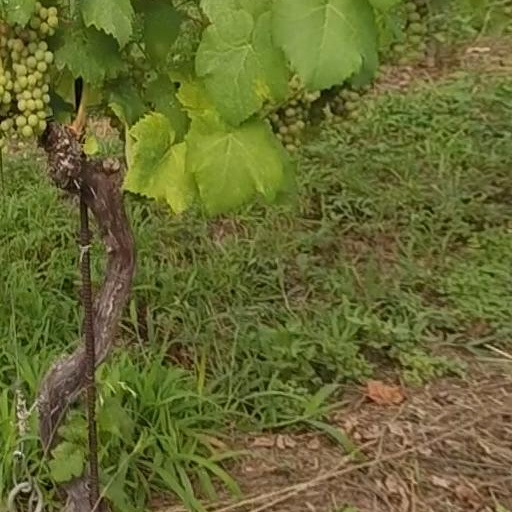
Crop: grape